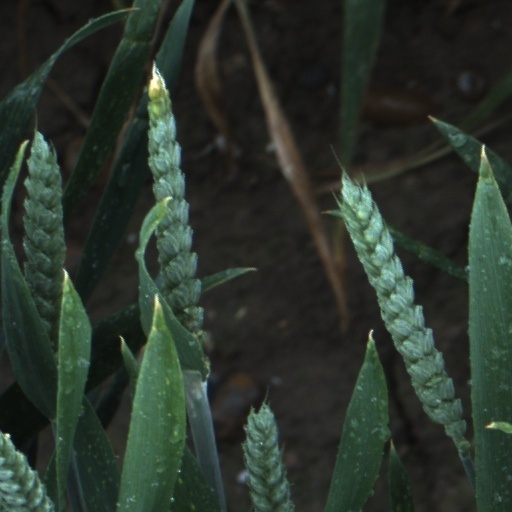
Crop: wheat